Lunar Flashlight

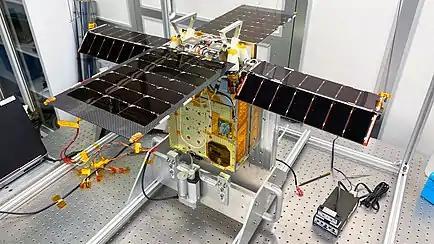
Lunar Flashlight after integration

The proposed payload on this nanosatellite is an infrared spectrometer, consisting of a lens, dichroic beam splitters and multiple single-element detectors. It occupies 2 of the 6 modules of the 6U CubeSat bus. The attitude control system (Blue Canyon Technologies' XACT-50), command and data handling, and power systems will occupy 1.5U; the Iris telecom system will occupy 0.5U.